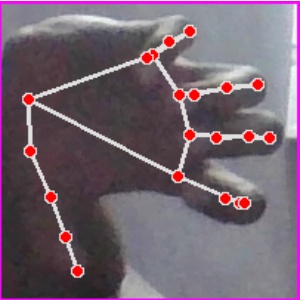
अक्षर: त